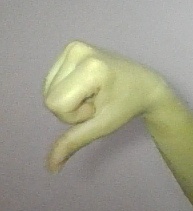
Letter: waw